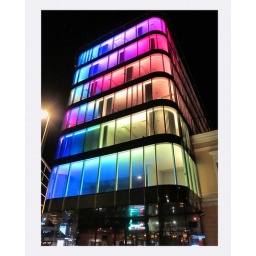
A colorful glass-windowed building near Viru Keskus in Tallinn, Estonia.